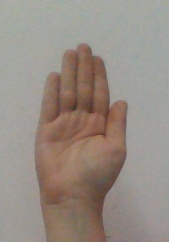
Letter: seen